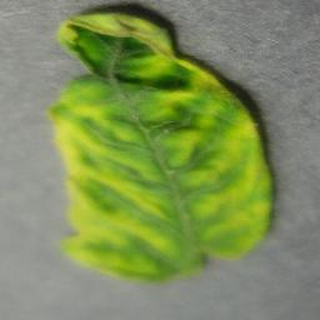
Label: tomato_yellow_leaf_curl_virus